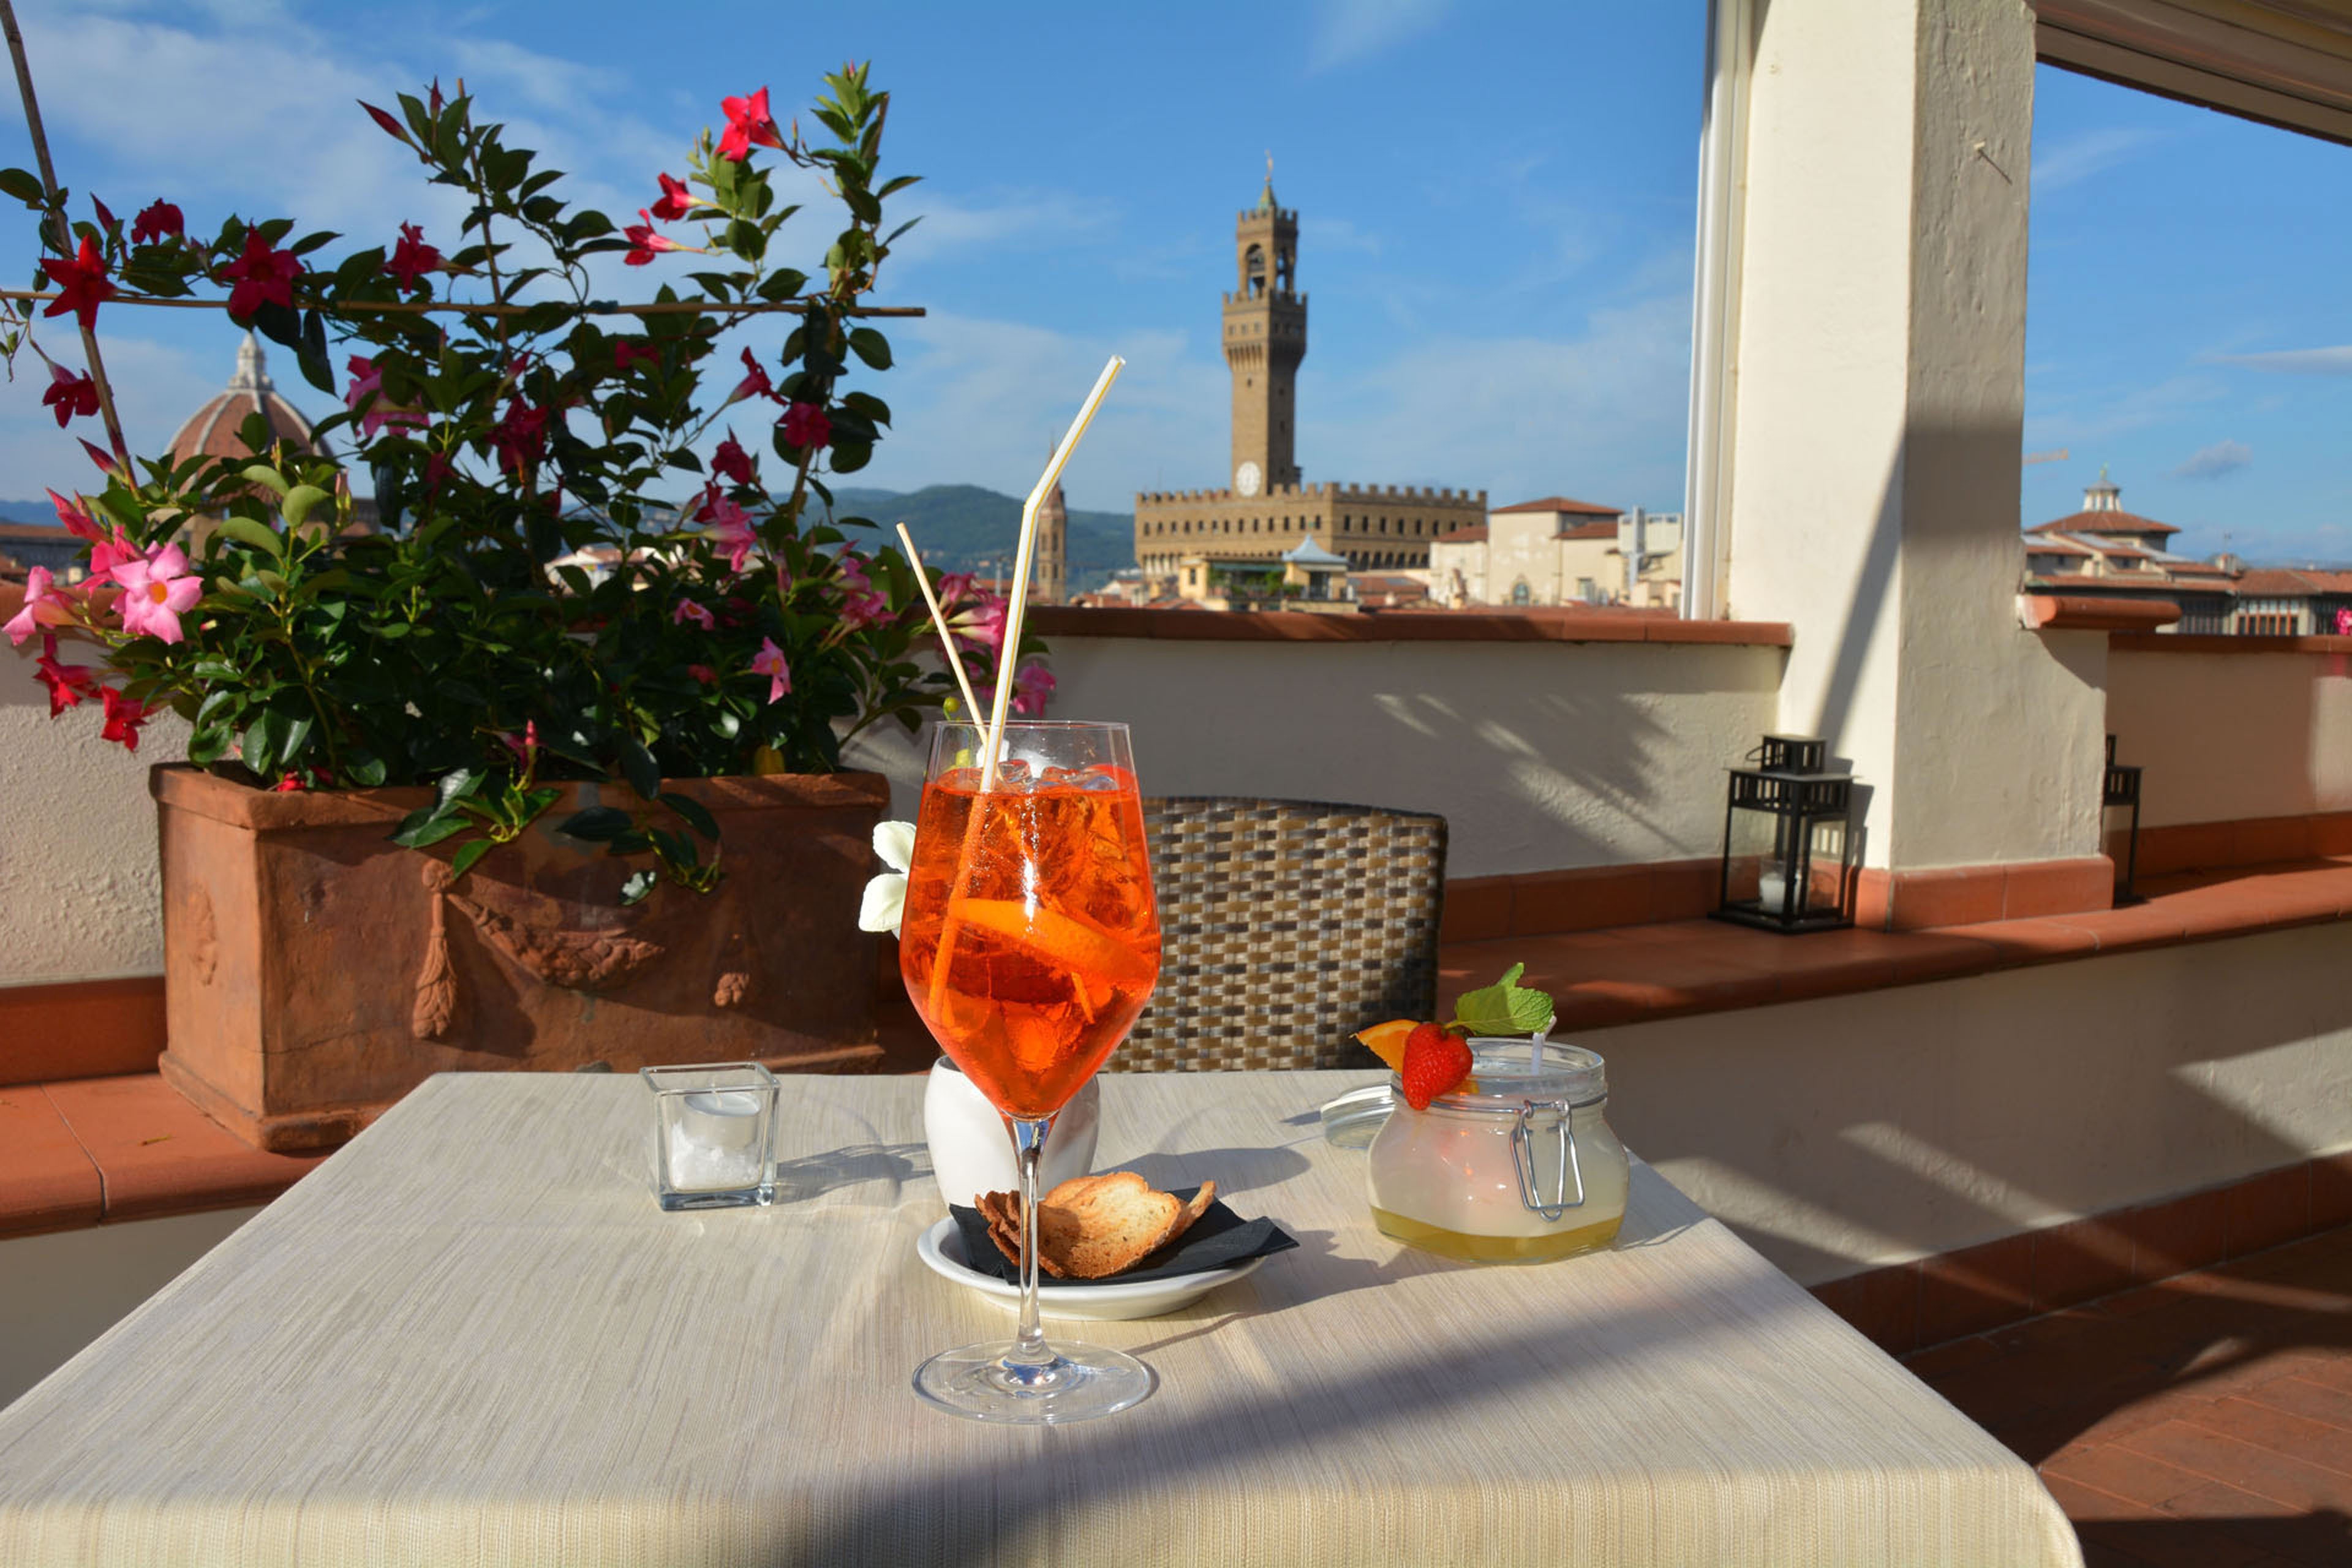
table, villa, glass, restaurant, home, relax, holiday, italy, cozy, drink, rest, sit, resort, florence, enjoy, aperitif, after work, roof terrace